Kazuchika Okada

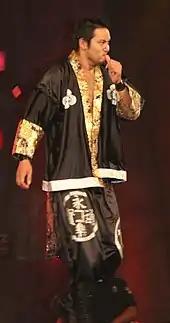
Okada at a "TNA Xplosion" taping in July 2010

Okada made his TNA debut at the February 16, 2010, tapings of "Impact!", losing to Alex Shelley in a dark match. At the March 9 tapings, Okada was defeated by Jay Lethal in another dark match. On March 20, Okada made his debut for Jersey All Pro Wrestling (JAPW) at Wild Card VI, where he was defeated by fellow TNA wrestler Samoa Joe. Okada's dark matches for TNA continued on March 23 with a loss against Daniels. On April 6, Okada, using only his last name, competed in his first televised TNA match when he and Homicide were defeated by Generation Me (Jeremy and Max Buck) in a tag team match, which was later broadcast on the "Xplosion" television program and the company's official website and YouTube channel. That same week, Okada also began wrestling at TNA's live events. On May 4, Okada and Homicide were defeated in another "Xplosion" match by Ink Inc. (Jesse Neal and Shannon Moore). On May 17, X Division Champion Douglas Williams defeated Okada in a non-title "Xplosion" match. On July 15, Okada made his first appearance on "Impact!", running out to the ring in an attempt to stop former ECW wrestlers from taking over the show. At the August 9 tapings, Okada picked up his first victory in TNA, defeating Kid Kash in a dark match. On the October 8 "Xplosion", Okada formed a tag team with compatriot Kiyoshi, but the two of them were then defeated in their first match together by Ink Inc. On the November 26 "Xplosion", Okada was defeated by Rob Terry. On the December 17 "Xplosion", Okada was defeated by Stevie Richards. Okada and Kiyoshi had a rematch with Ink Inc. at the December 7 tapings of "Xplosion", but were once again defeated.